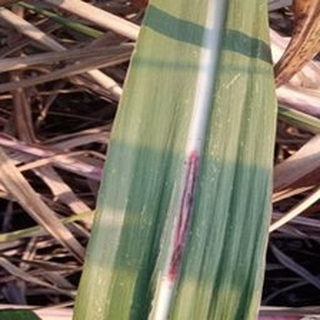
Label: sugarcane_red_rot